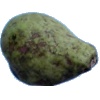
Label: pear_stone